Womyn's land

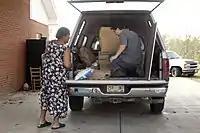
Residents of Camp Sister Spirit were active in their local community, donating food, clothing, and other supplies.

Cisgender lesbians are usually the only persons permitted to be members of most womyn's lands. This policy has been criticised for excluding bisexual, heterosexual, and transgender women. In the past, some womyn's lands were criticised for excluding women of color and working class lesbians; and lesbian separatist communities were also accused of being a privilege offered solely to the few who could afford the closed-off lifestyle.